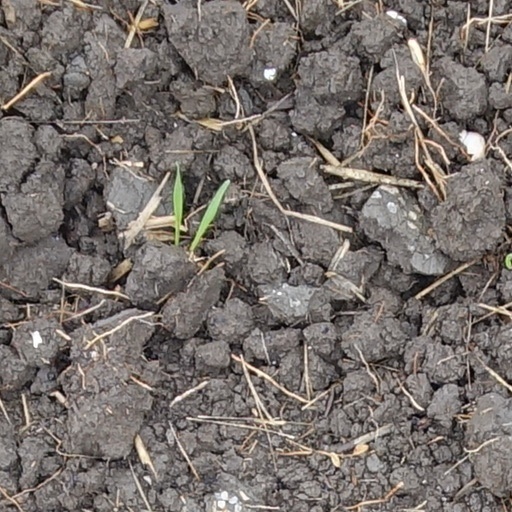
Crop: wheat